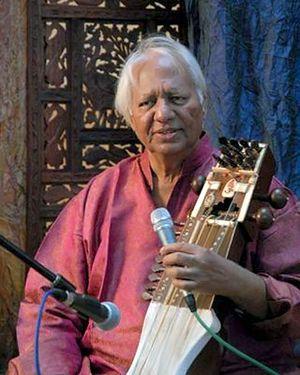
Pandit Ram Narayan est un musicien indien, qui a popularisé le sarangi comme un instrument solo dans la musique hindoustanie.